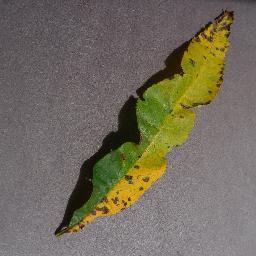
Label: Peach___Bacterial_spot